Albert-Louis Van Houtte

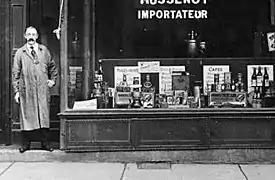
Albert-Louis Van Houtte, 1919

Van Houtte was born in 1877, in Tourcoing, France, then emigrated to Canada in 1912. After the First World War, he attempted a horse importing business, before switching to food retailing. He married Marie-Louise Deherripon and had three children: Christophe Van Houtte, Pierre Van Houtte and Lucy Van Houtte.